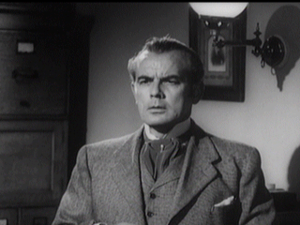
Cette liste comprend une partie des élèves diplômés de la Royal Academy of Dramatic Art.